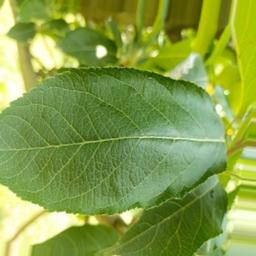
Label: Healthy